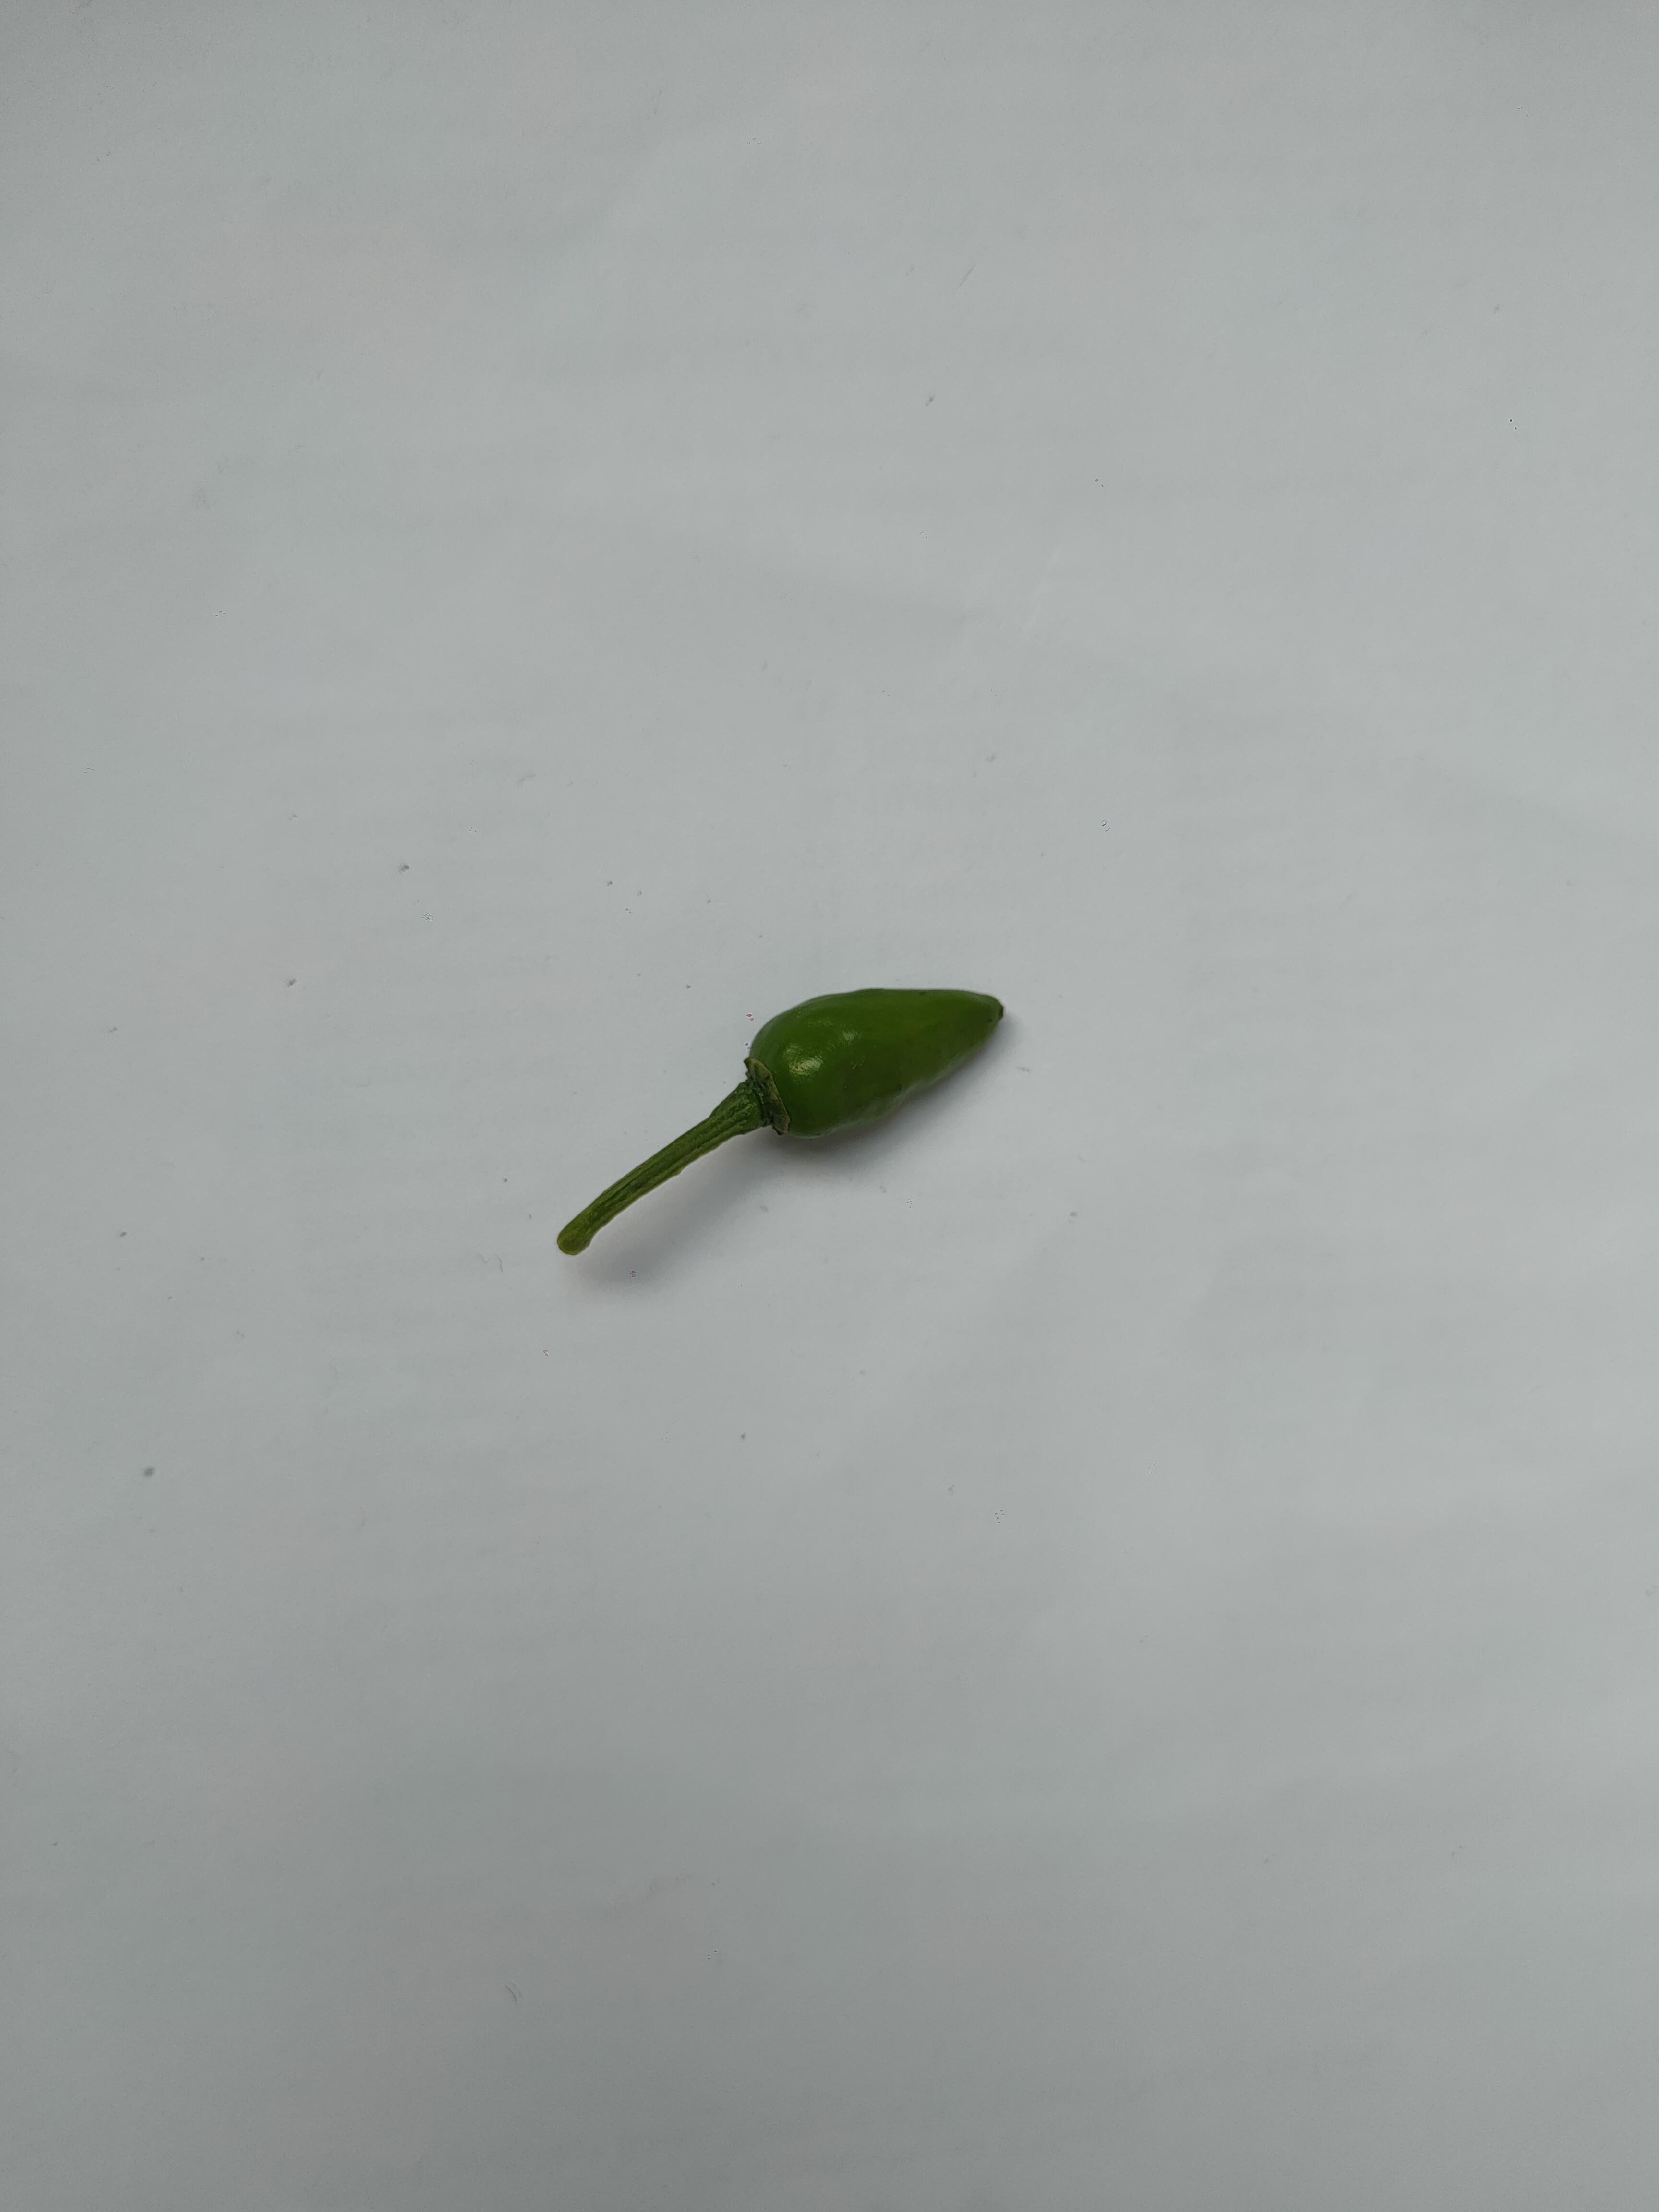
Label: Green Chili